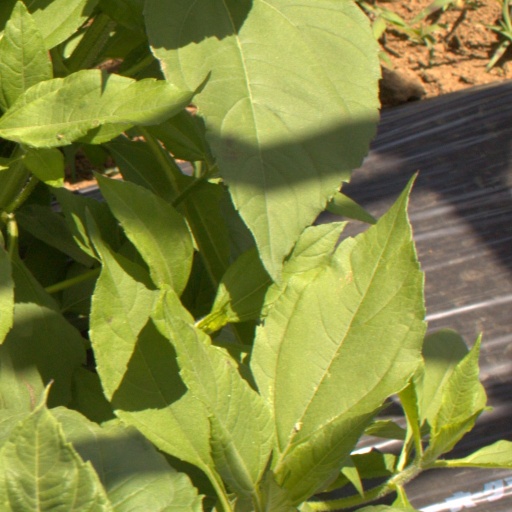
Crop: Jerusalem artichoke